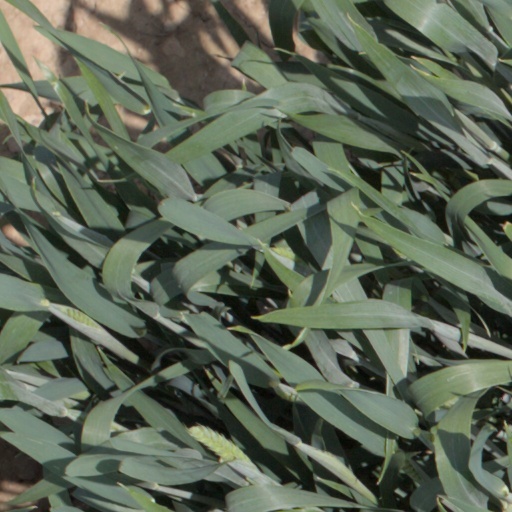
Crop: wheat